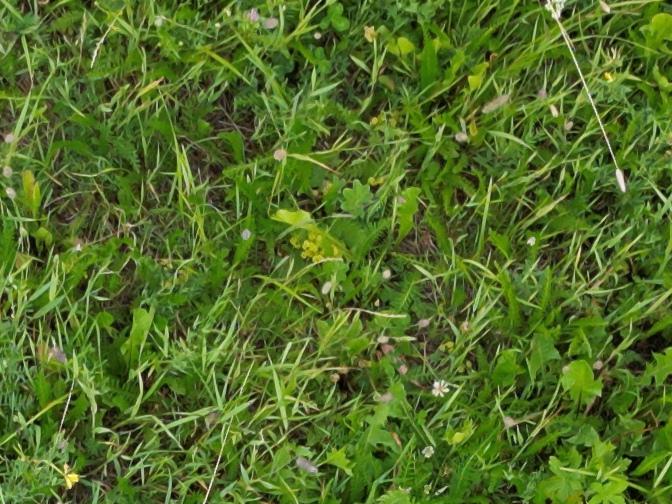
Flowers visible: yarrow flowers